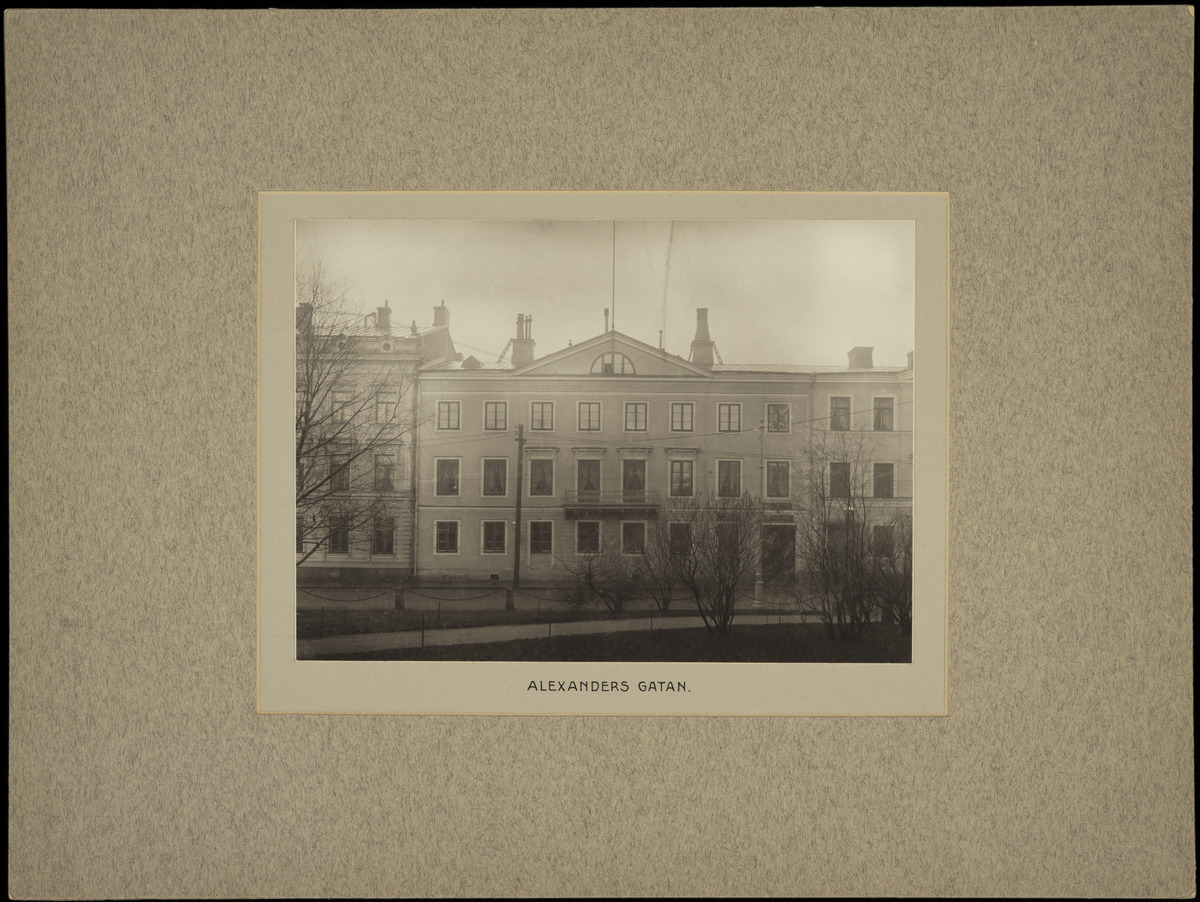
Aleksanterinkatu 4, 6, 8 (nyk
sisällön kuvaus: Aleksanterinkatu 4, 6, 8 (nyk. 4-10) nähtynä Ritarihuoneenpuistikosta (=Ritaritalon puistikko). mustavalkoinen
Kuvaaja: Rosenbröijer, A.E., valokuvaaja
Ajankohta: kuvausaika 14.11.1900
Paikka: Suomi, Uusimaa, Helsinki, Kruununhaka Helsinki, Aleksanterinkatu 4, 6, 8, 4-10. Ritaritalon puistikko
Aiheet: viheralueet puistot, puut, aidat, rakennukset kivirakennukset asuinrakennukset kerrostalot, kadut, arkkitehtuuri klassismi, parvekkeet